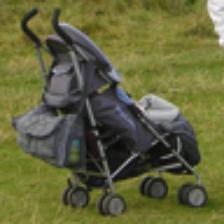
Label: NonHuman